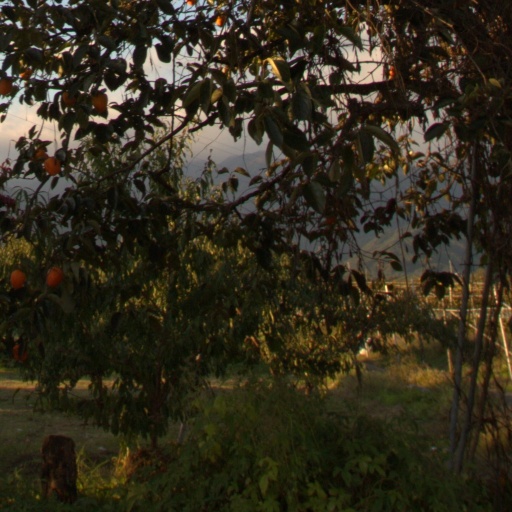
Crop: grape